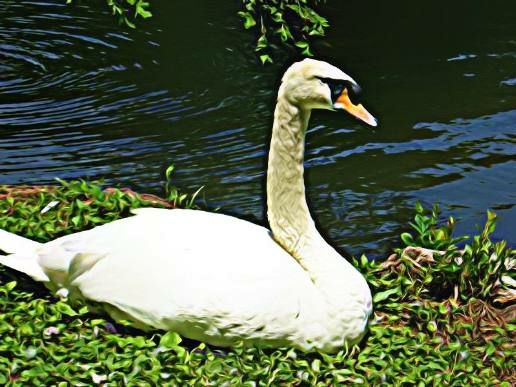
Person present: No